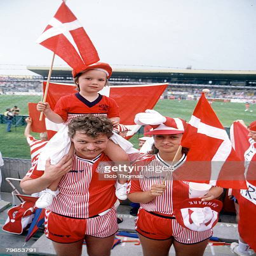
v fans wave flags before the match